Isidoro Grünhut

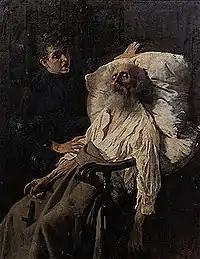
The Dying Man

Isidoro Grünhut (27 August 1862 in Trieste – 5 May 1896 in Florence) was an Austrian painter of Jewish ancestry; known for genre scenes and portraits.